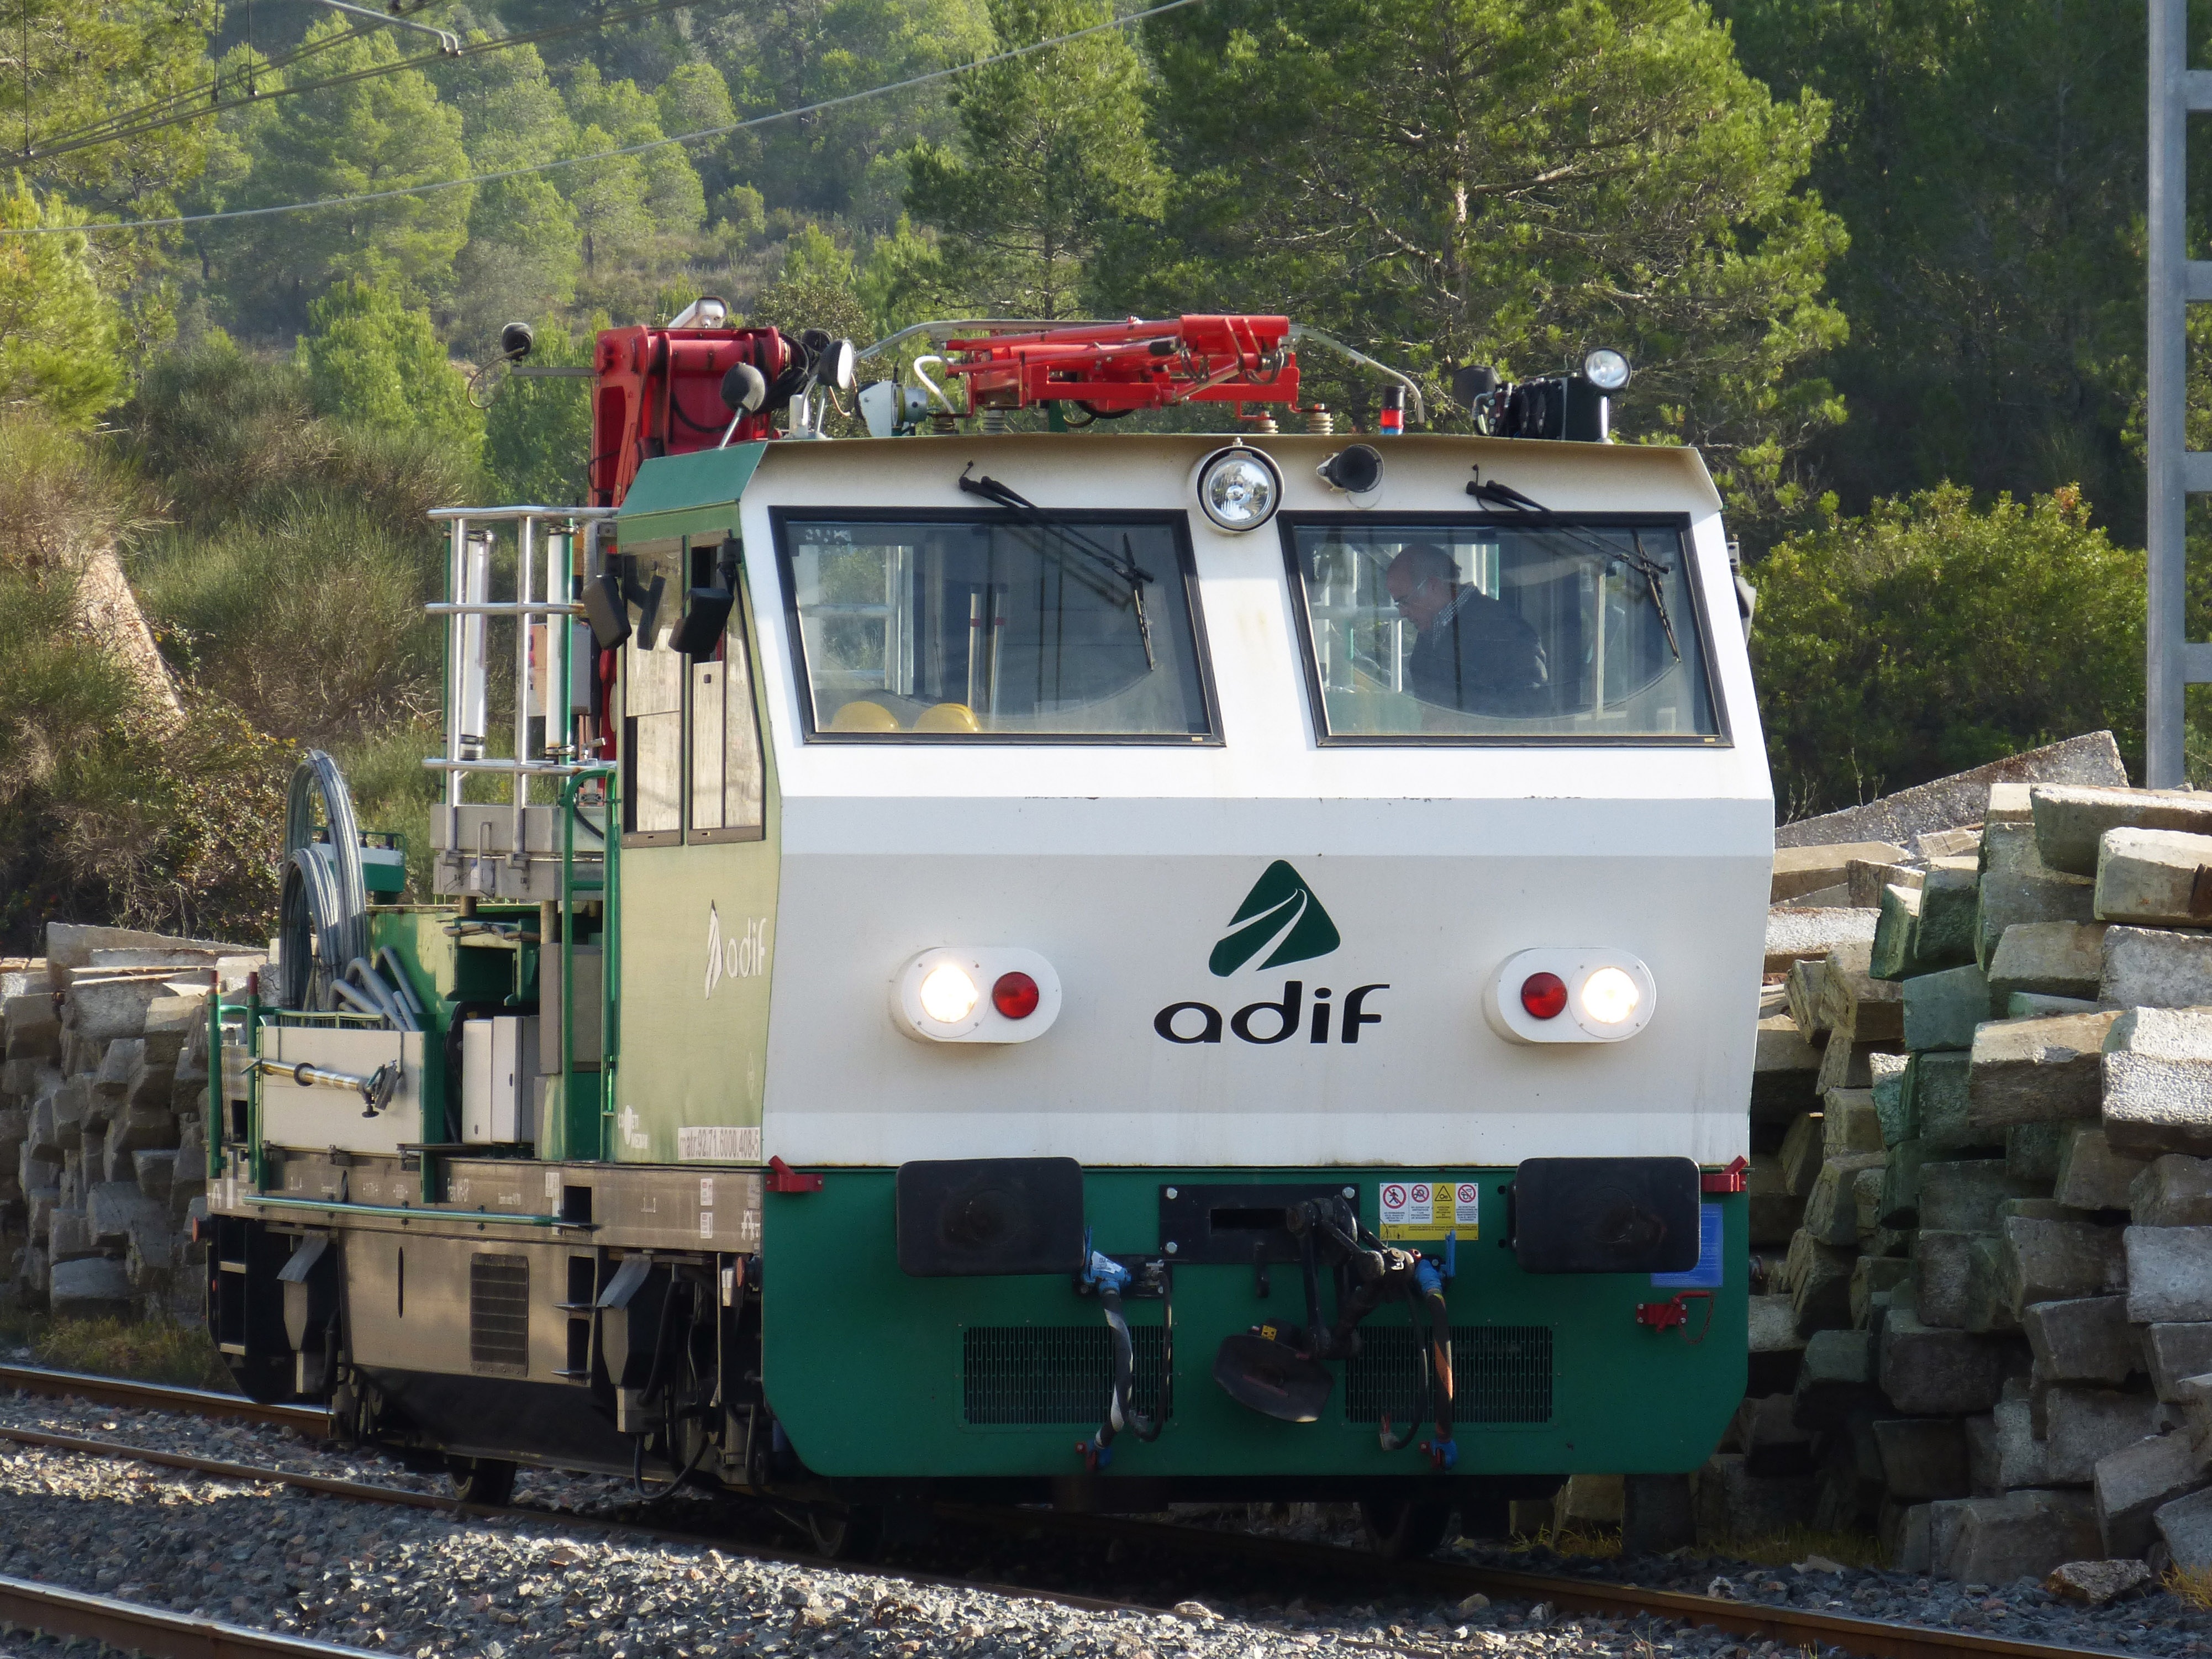
track, railway, train, transport, vehicle, public transport, locomotive, maintenance, rail transport, land vehicle, pathways, rolling stock, railroad car